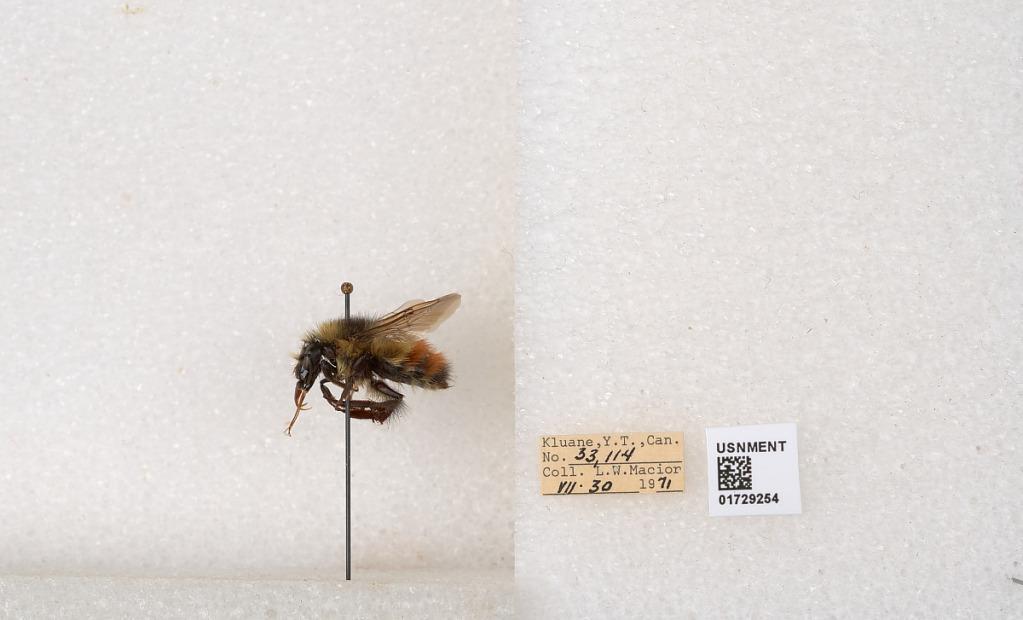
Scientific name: Bombus flavifrons Cresson
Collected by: L. Macior
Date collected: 1971-7-30
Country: Canada
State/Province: Yukon Territory
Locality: Kluane National Park and Reserve
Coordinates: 60.7493, -139.504